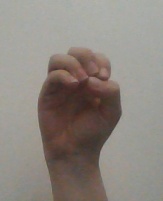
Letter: ha